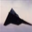
Label: airplane